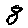
Label: 8